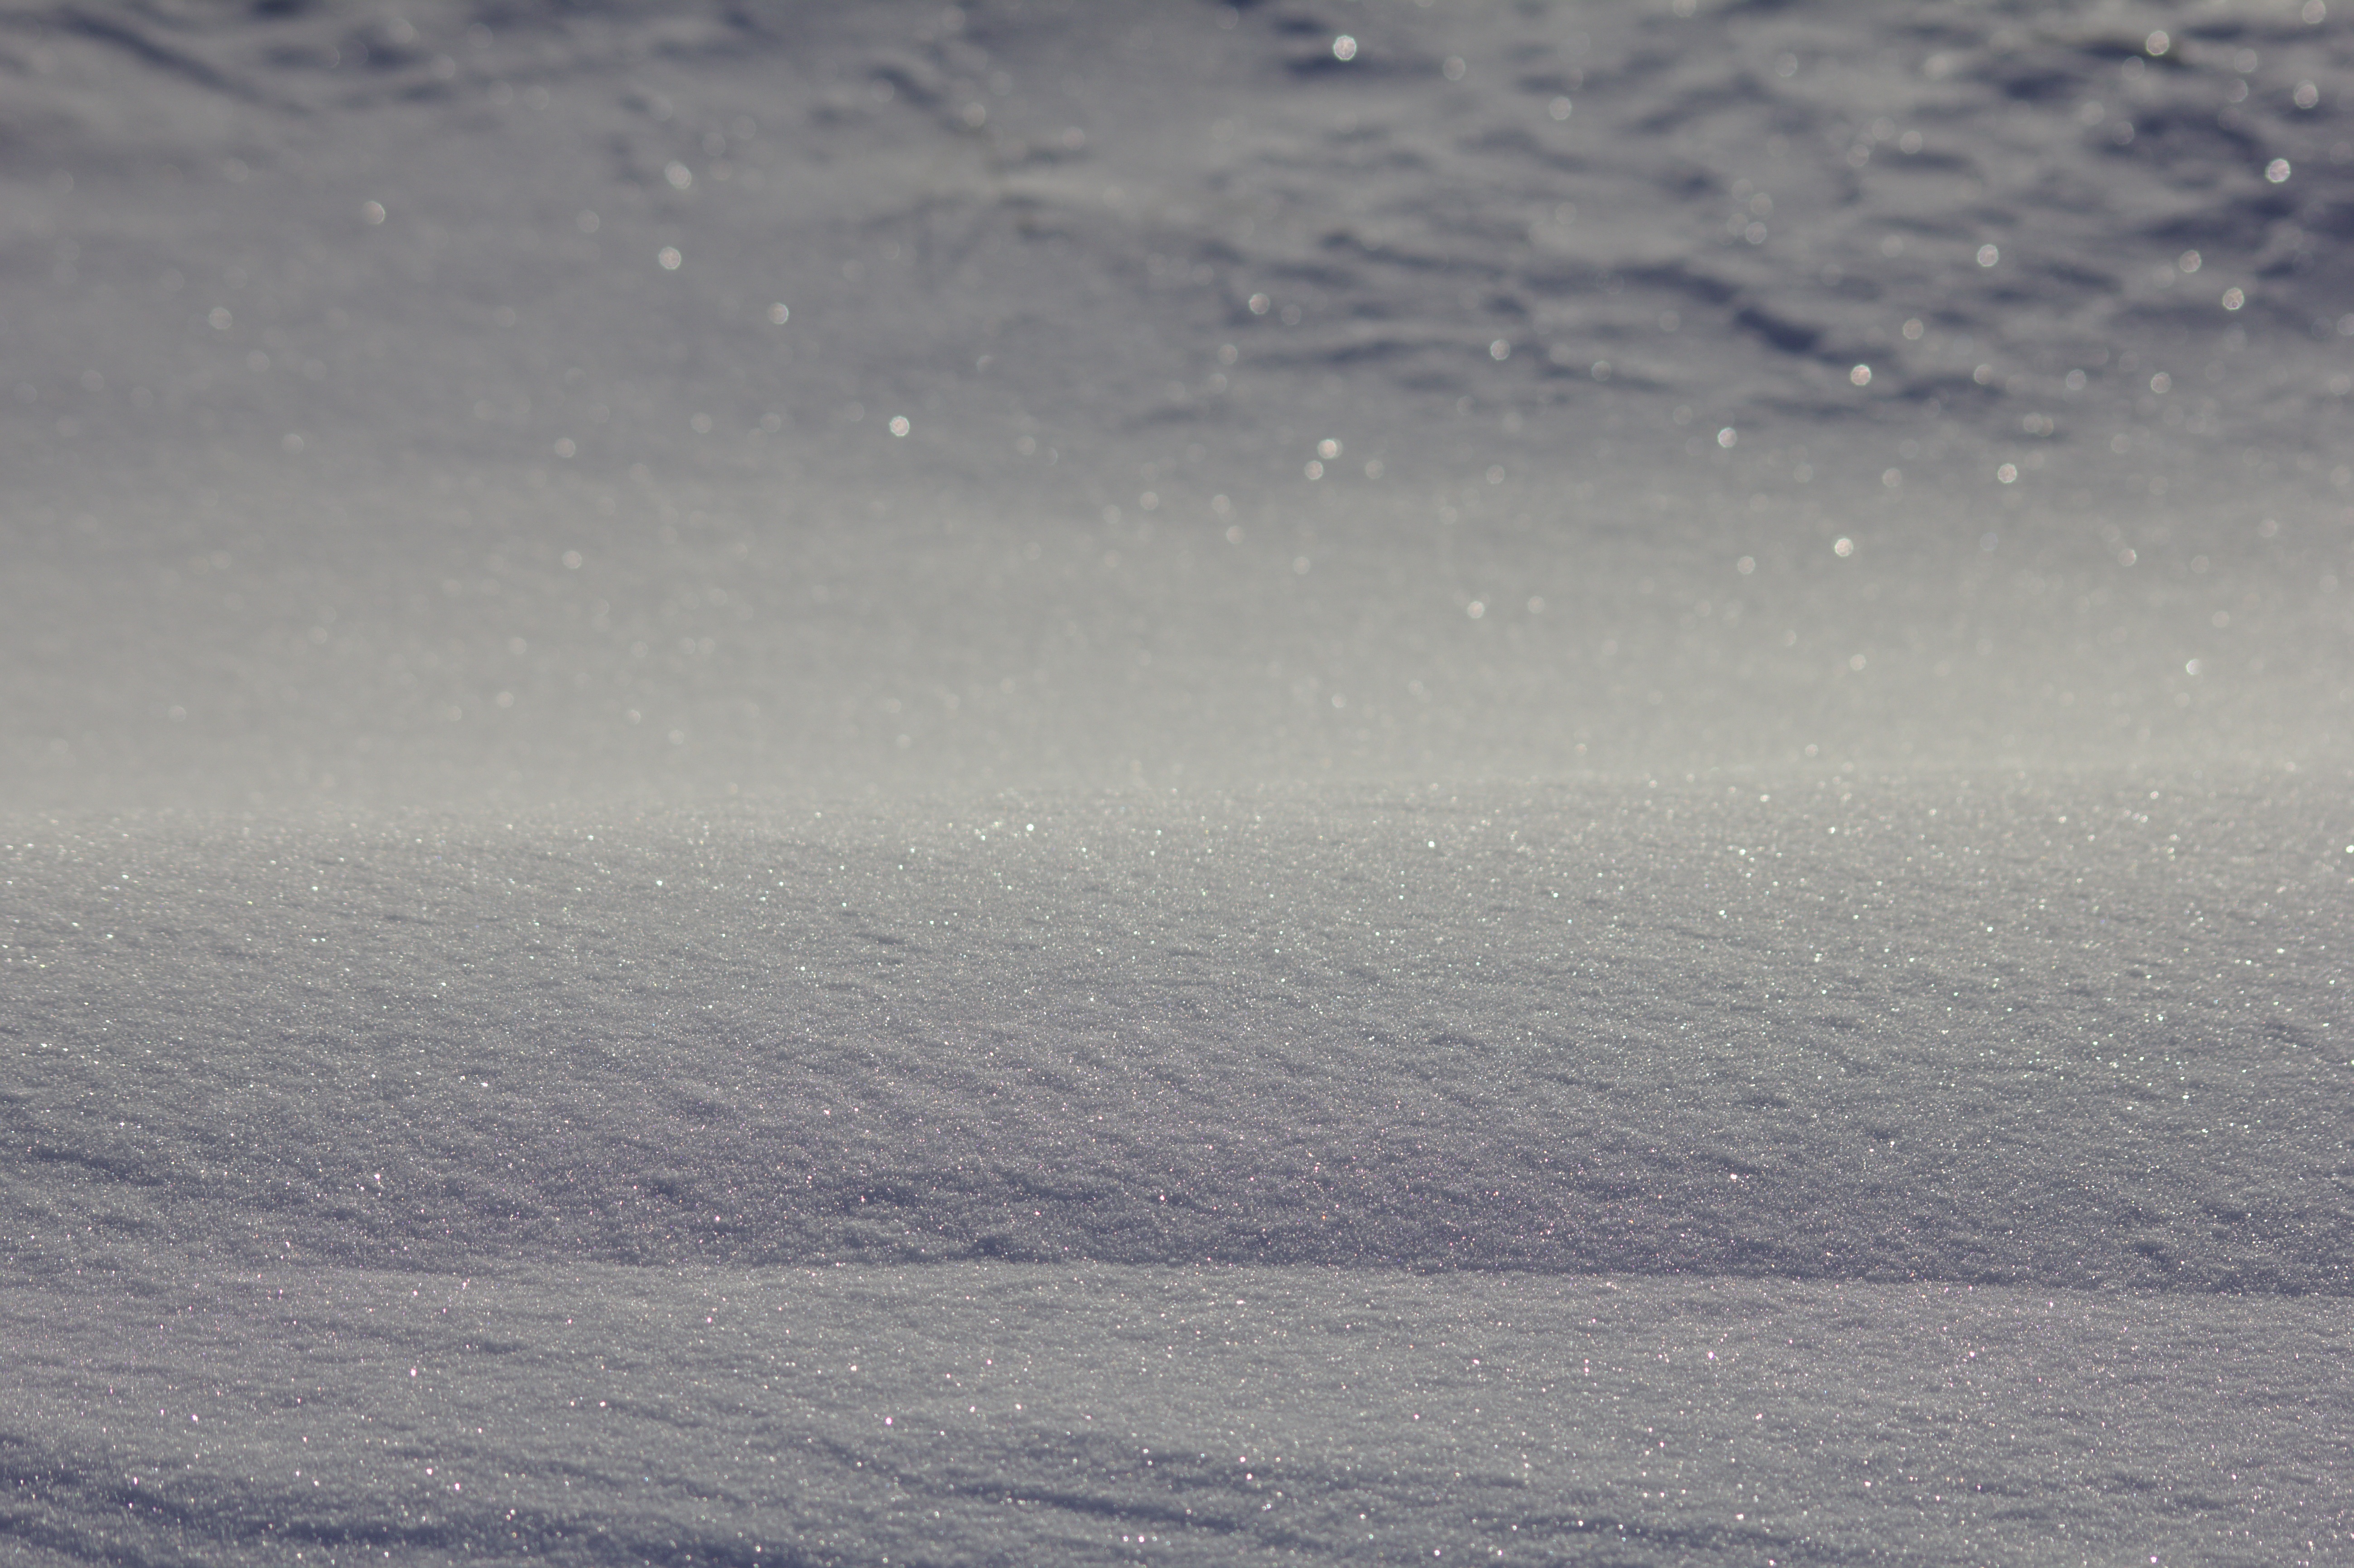
beach, sea, coast, water, sand, ocean, horizon, snow, cold, winter, white, shore, wave, ice, weather, arctic, outdoors, freezing, arctic ocean, snow white, mudflat, atmospheric phenomenon, atmosphere of earth, wind wave